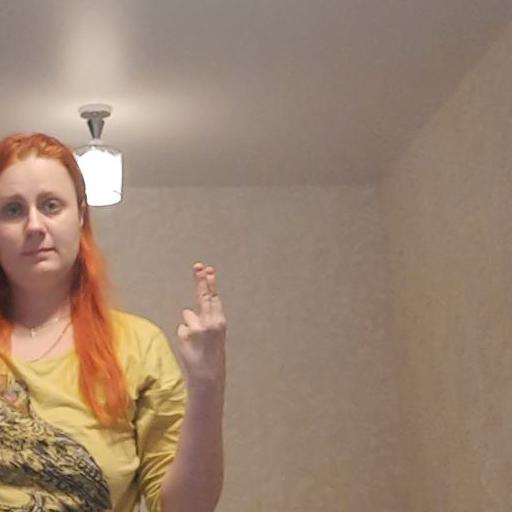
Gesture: two_up_inverted